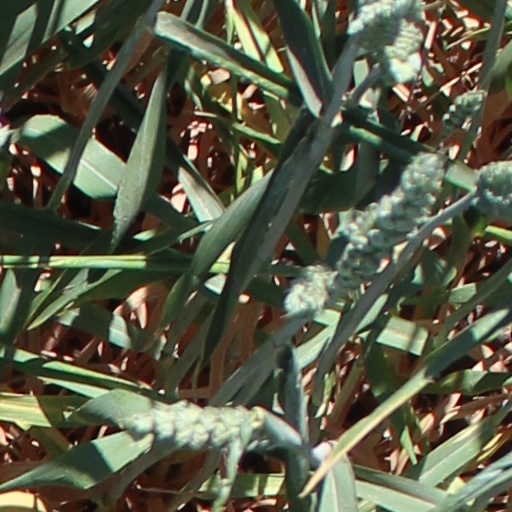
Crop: wheat